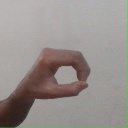
अक्षर: औ